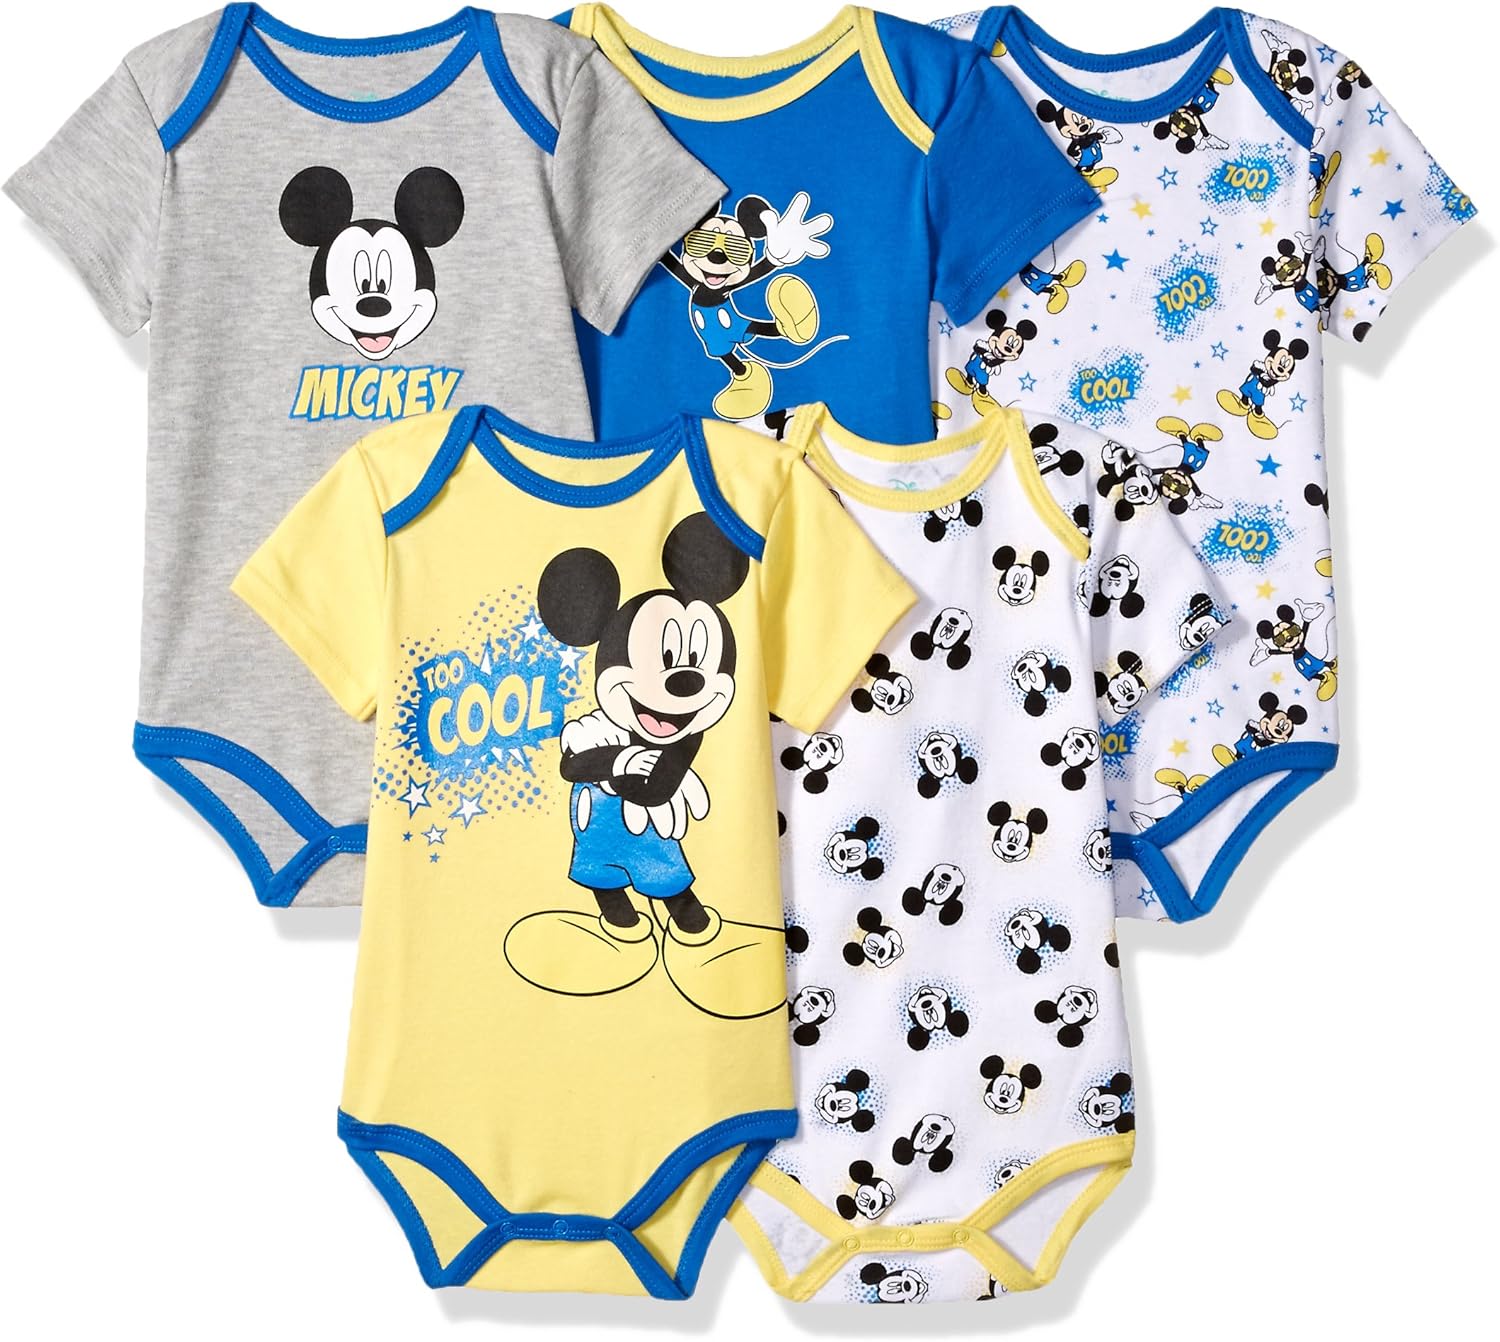
Disney baby-boys Mickey 5 Pack Bodysuits
Category: AMAZON FASHION
Mickey mouse five pack assorted short sleeve lap shoulder onesie with 3 snap closure
Features: 60% Cotton, 40% Polyester | Imported | Snap closure | Machine Wash | Screen prints | Ring snaps